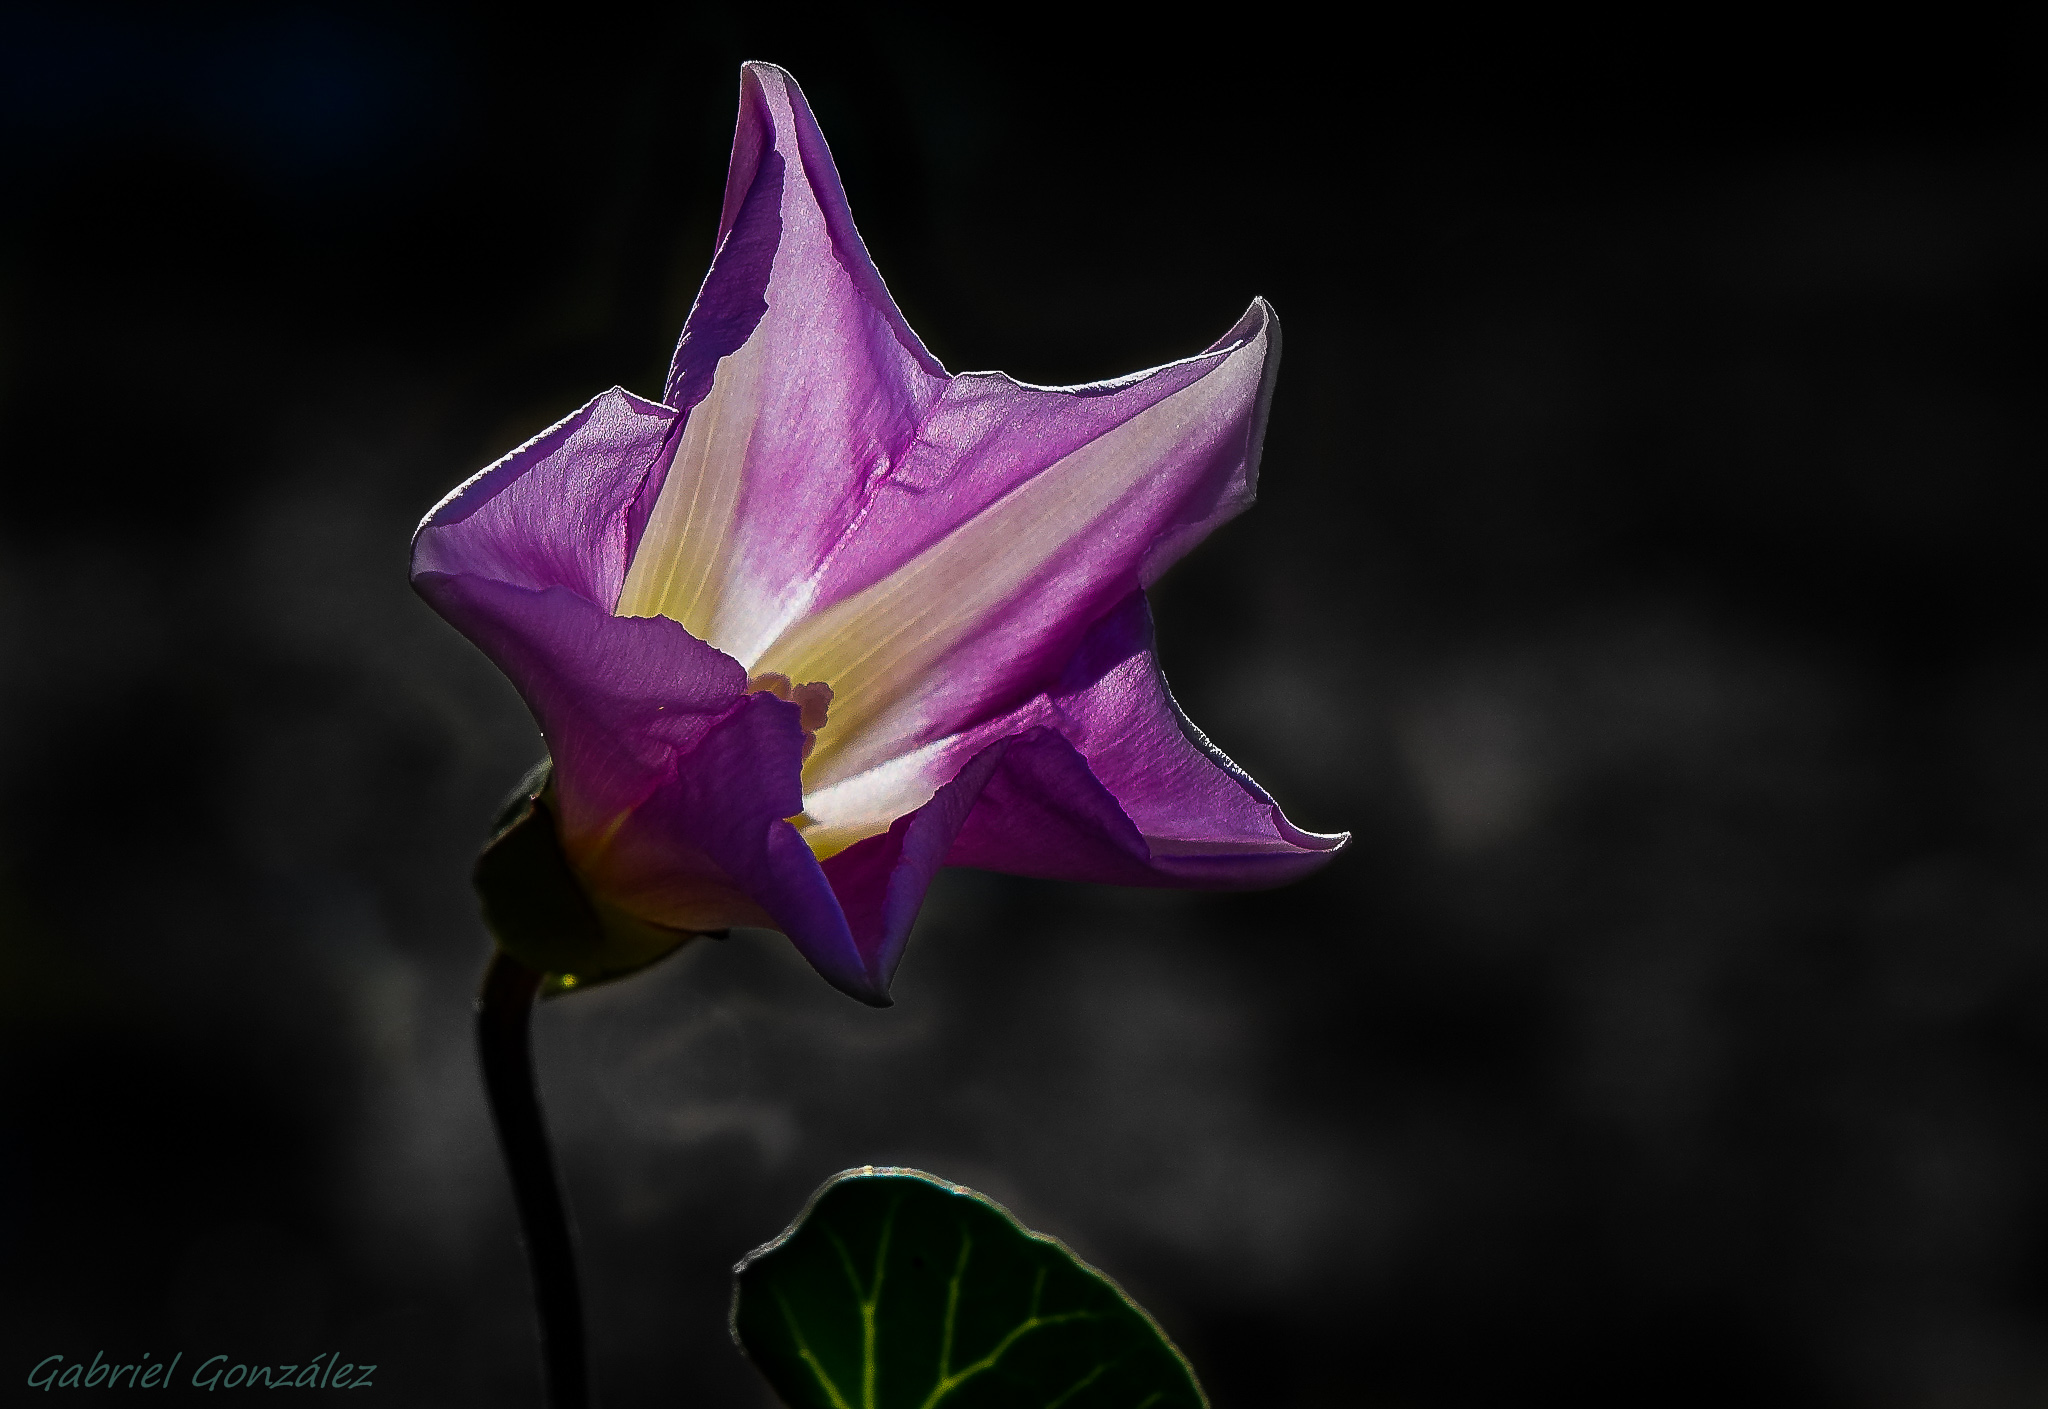
nature, plant, photography, leaf, flower, petal, macro, flora, flowers, naturaleza, flores, bud, ggl1, gaby1, xovesphoto, sonyrx10, rx10, gphoto, xelodegalicia, macro photography, gabrielcoru a, flowering plant, plant stem, land plant